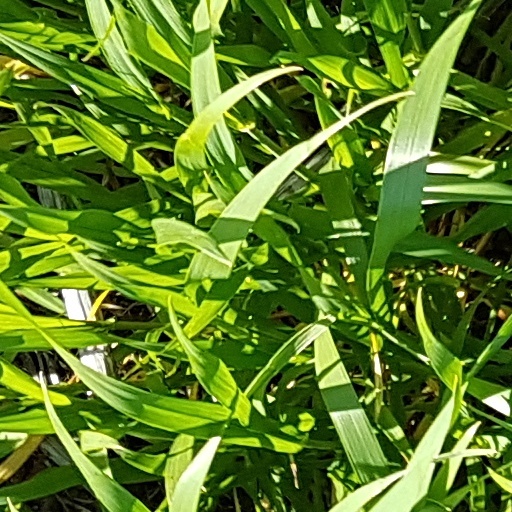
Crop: wheat